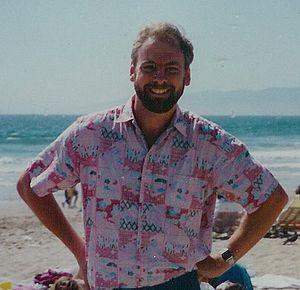
Murray Hayden Haszard est un homme d'affaires néo-zélandais qui a fondé les sociétés B32 Software et Binary Research et a été le président de Ilion Technology.